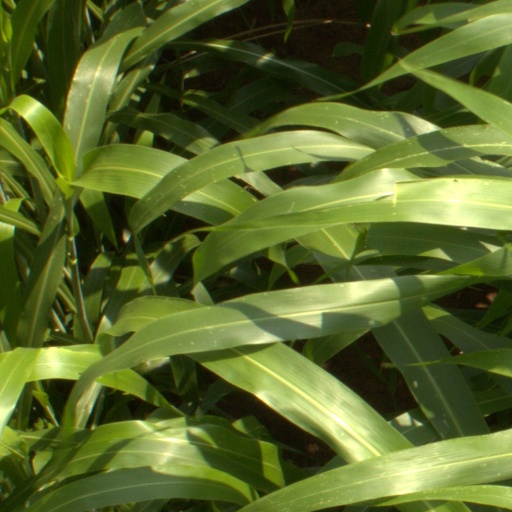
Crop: sorghum